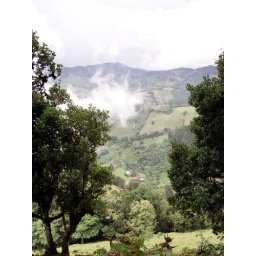
The house below is 1400 meters high. At this point, I am in the place where the forest begins